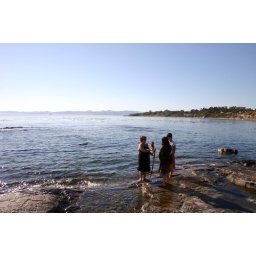
Lydia and two of her Victoria friends on the rocks at the edge of the ocean at Clover Point in Victoria.